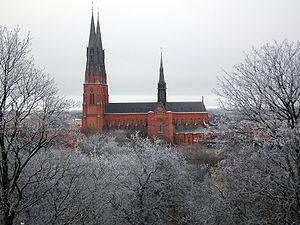
L'Uppland est une province historique de Suède, située sur la côte est. Elle est bordée à l'est par la mer Baltique, au sud par le lac Mälar et au nord par le fleuve Dalälven. Après les dernières glaciations, l'essentiel de la région était sous les eaux. Mais, à la faveur du rebond post-glaciaire, les terres ont émergé, découvrant ainsi des vastes plaines rendues fertiles par les sédiments déposés depuis l'ère glaciaire. De ce fait, le paysage est essentiellement plat, à l'exception de la côte est et des rives sud du lac, qui présentent un terrain plus découpé et aussi moins fertile. Cette variété de terrain implique une certaine variété de milieux naturels, même si une grande partie de la superficie de la province est cultivée.